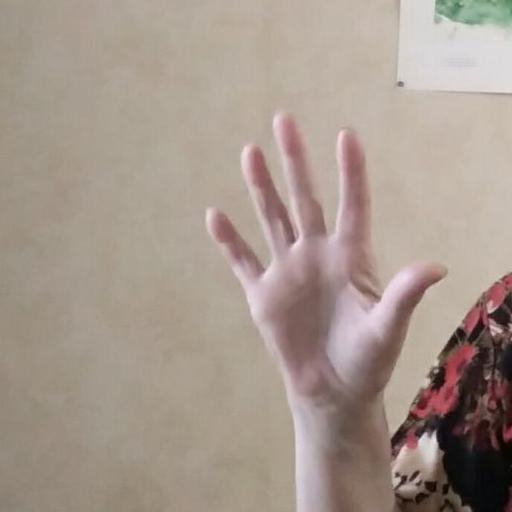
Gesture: palm